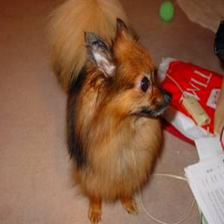
Species: dog
Breed: pomeranian